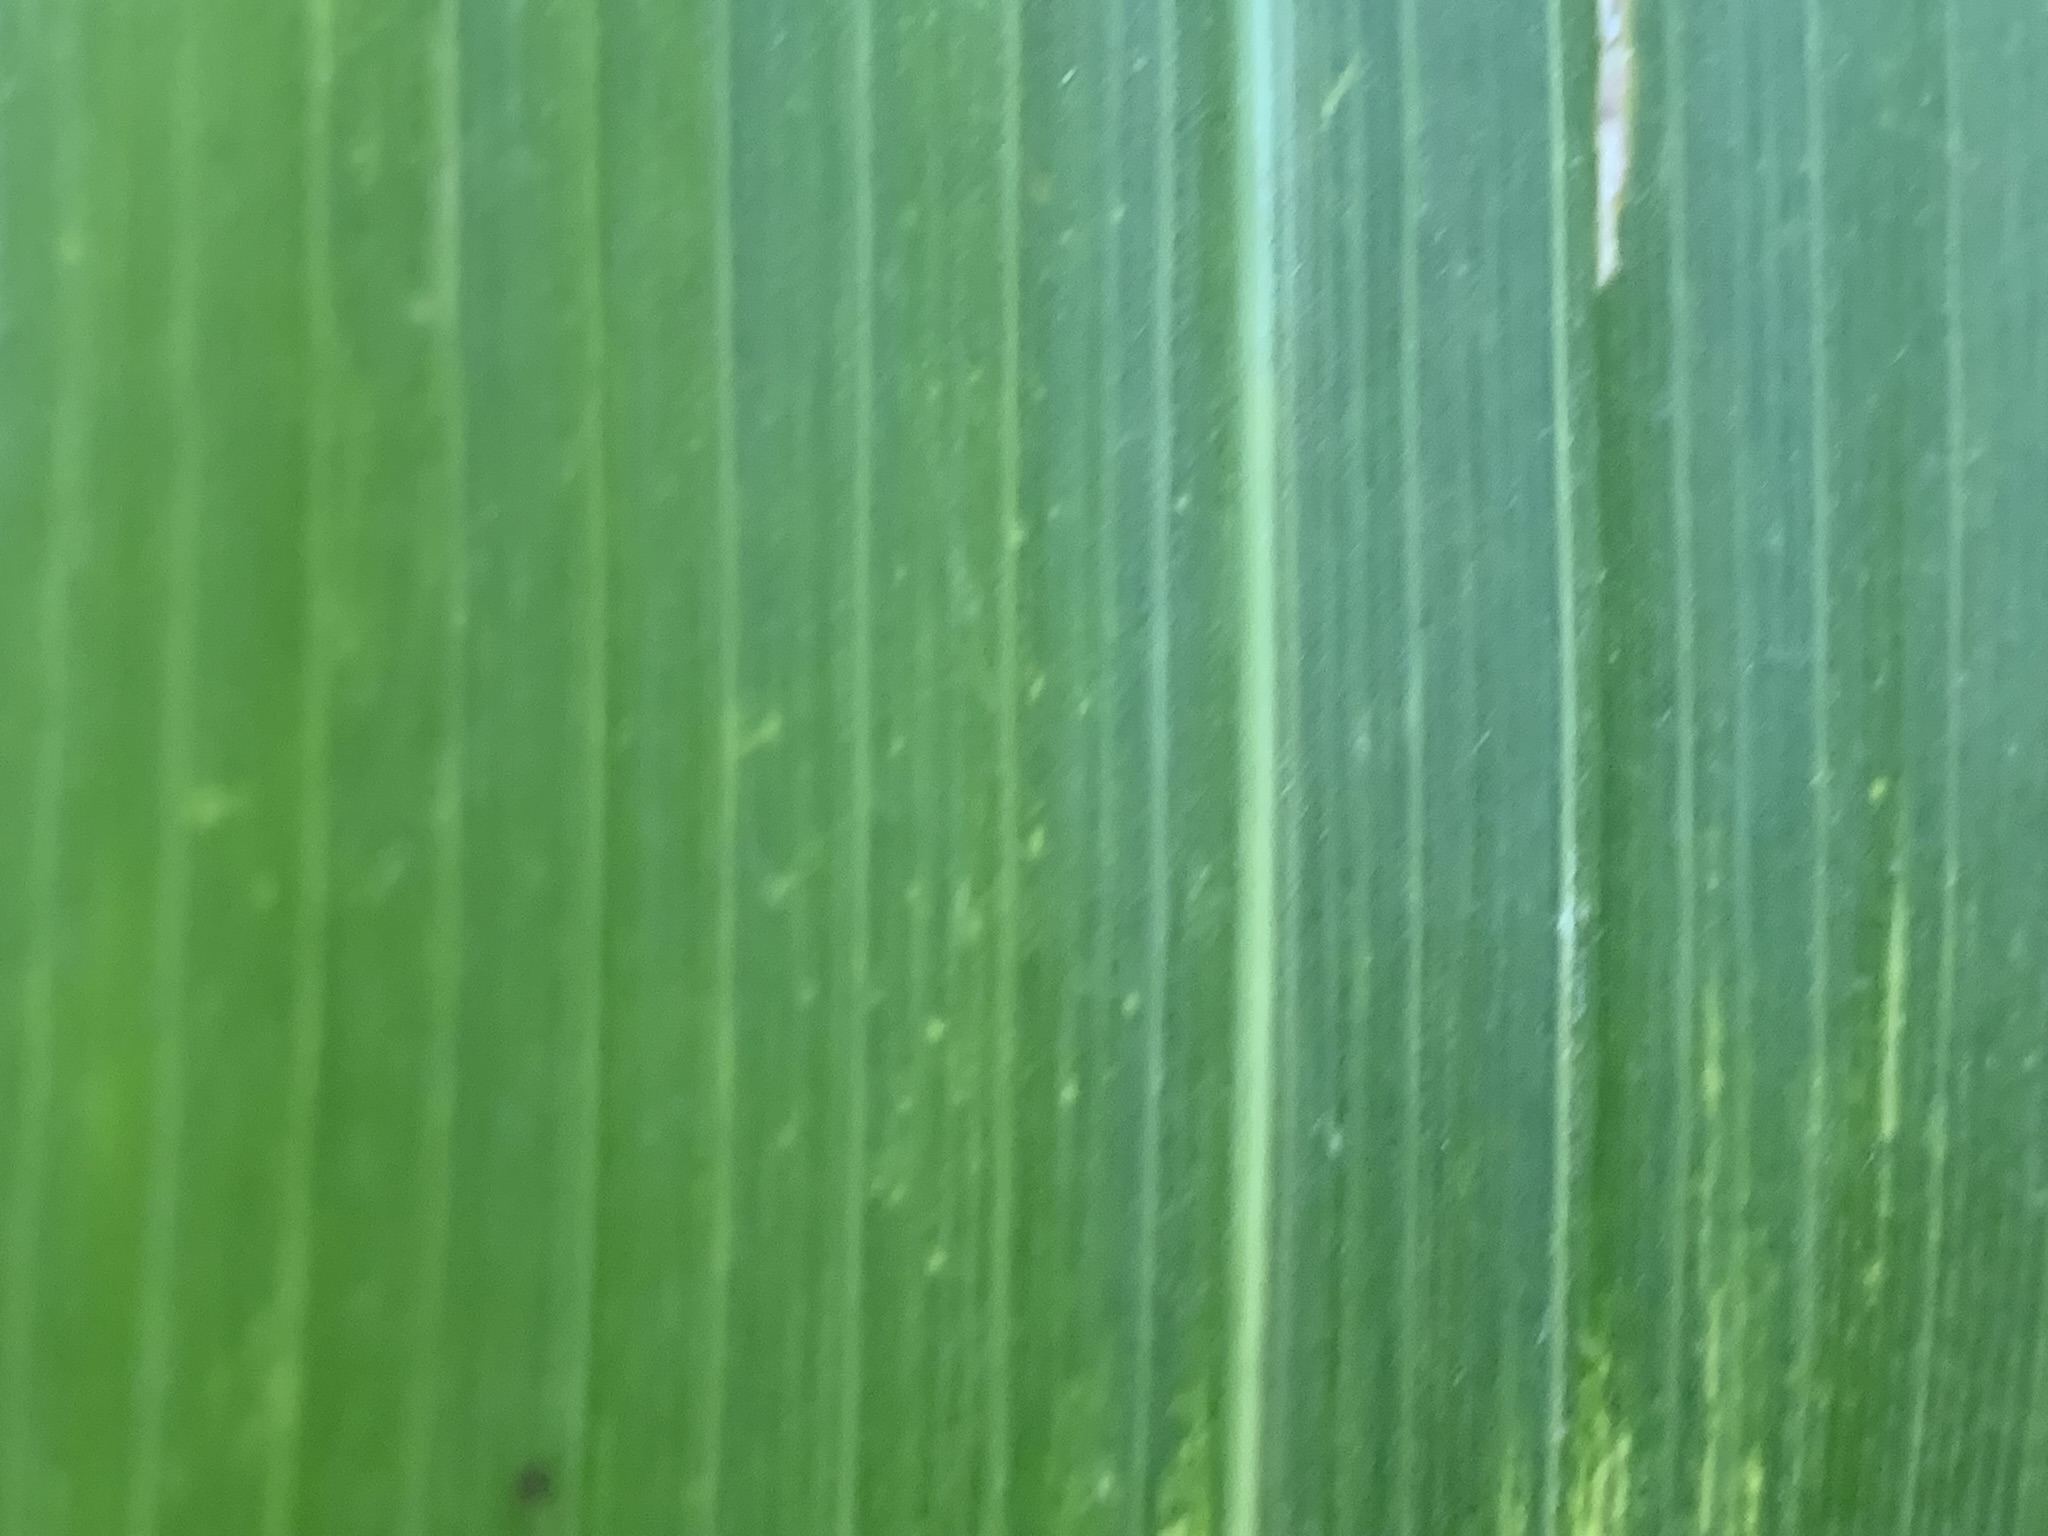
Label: MLN